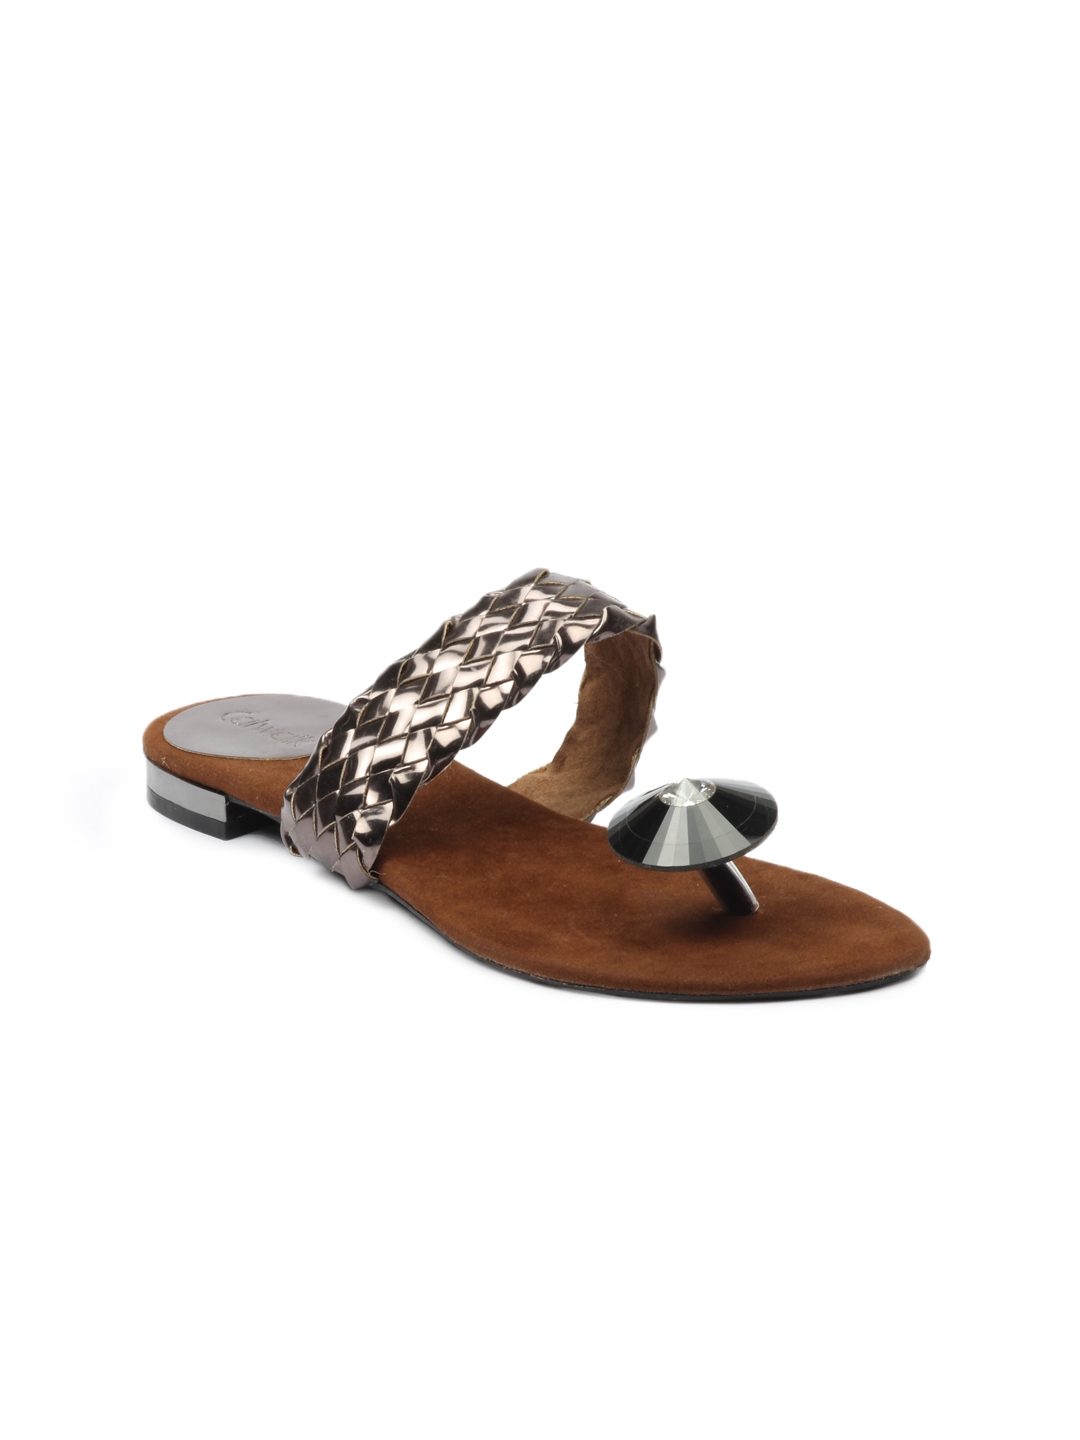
Catwalk Women Black Flats
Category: Footwear / Shoes / Heels
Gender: Women
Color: Black
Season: Winter 2015
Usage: Casual